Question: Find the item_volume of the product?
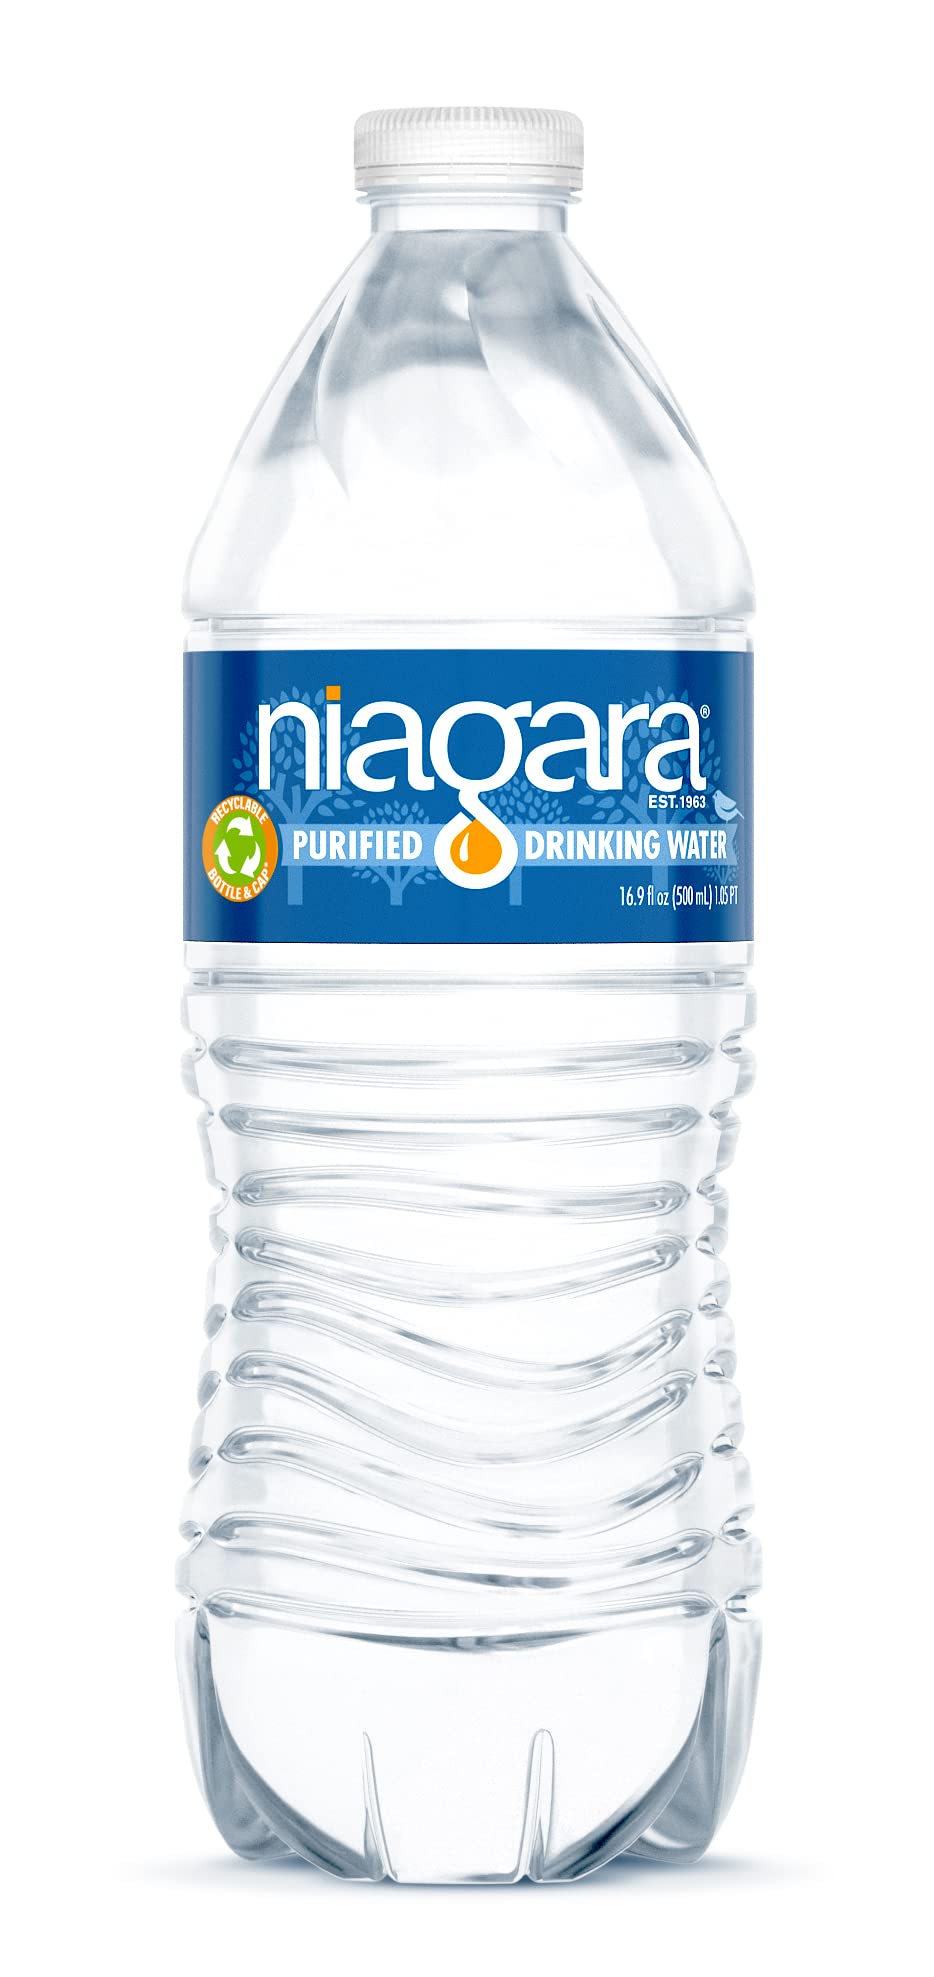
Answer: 16.9 fluid ounce